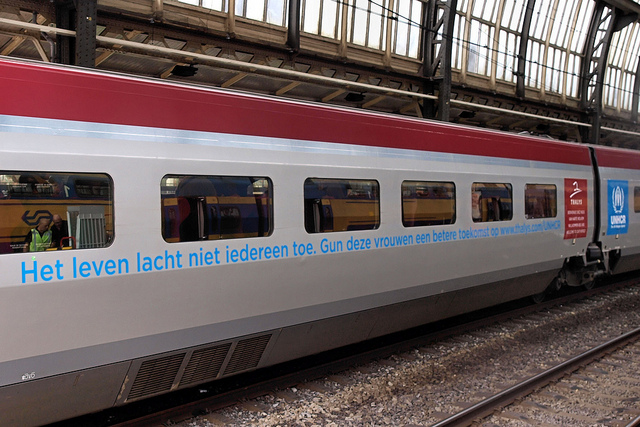
A train is parked on the train tracks.

A red and silver train is on the train rails.

A red white and grey train is on the tracks in the station.

A train that is going by some rocks.

A passenger train that is traveling on some tracks.